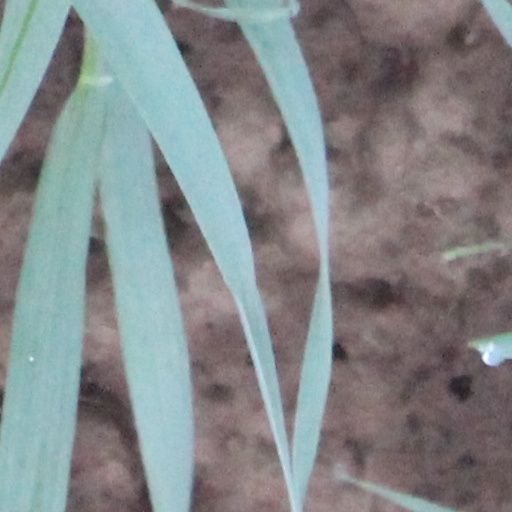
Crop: wheat